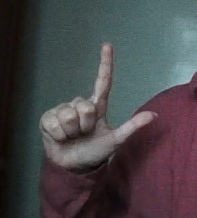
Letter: laam